Oksana Kazakova

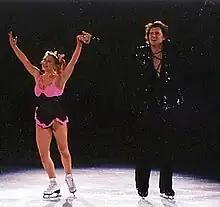
Kazakova and partner Artur Dmitriev skate in a show in 2002

Oksana Borisovna Kazakova (born 8 April 1975) is a Russian former pair skater. With partner Artur Dmitriev, she is the 1998 Olympic champion and 1996 European champion.